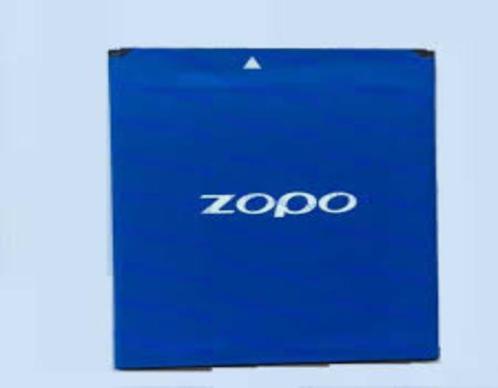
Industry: Electronic